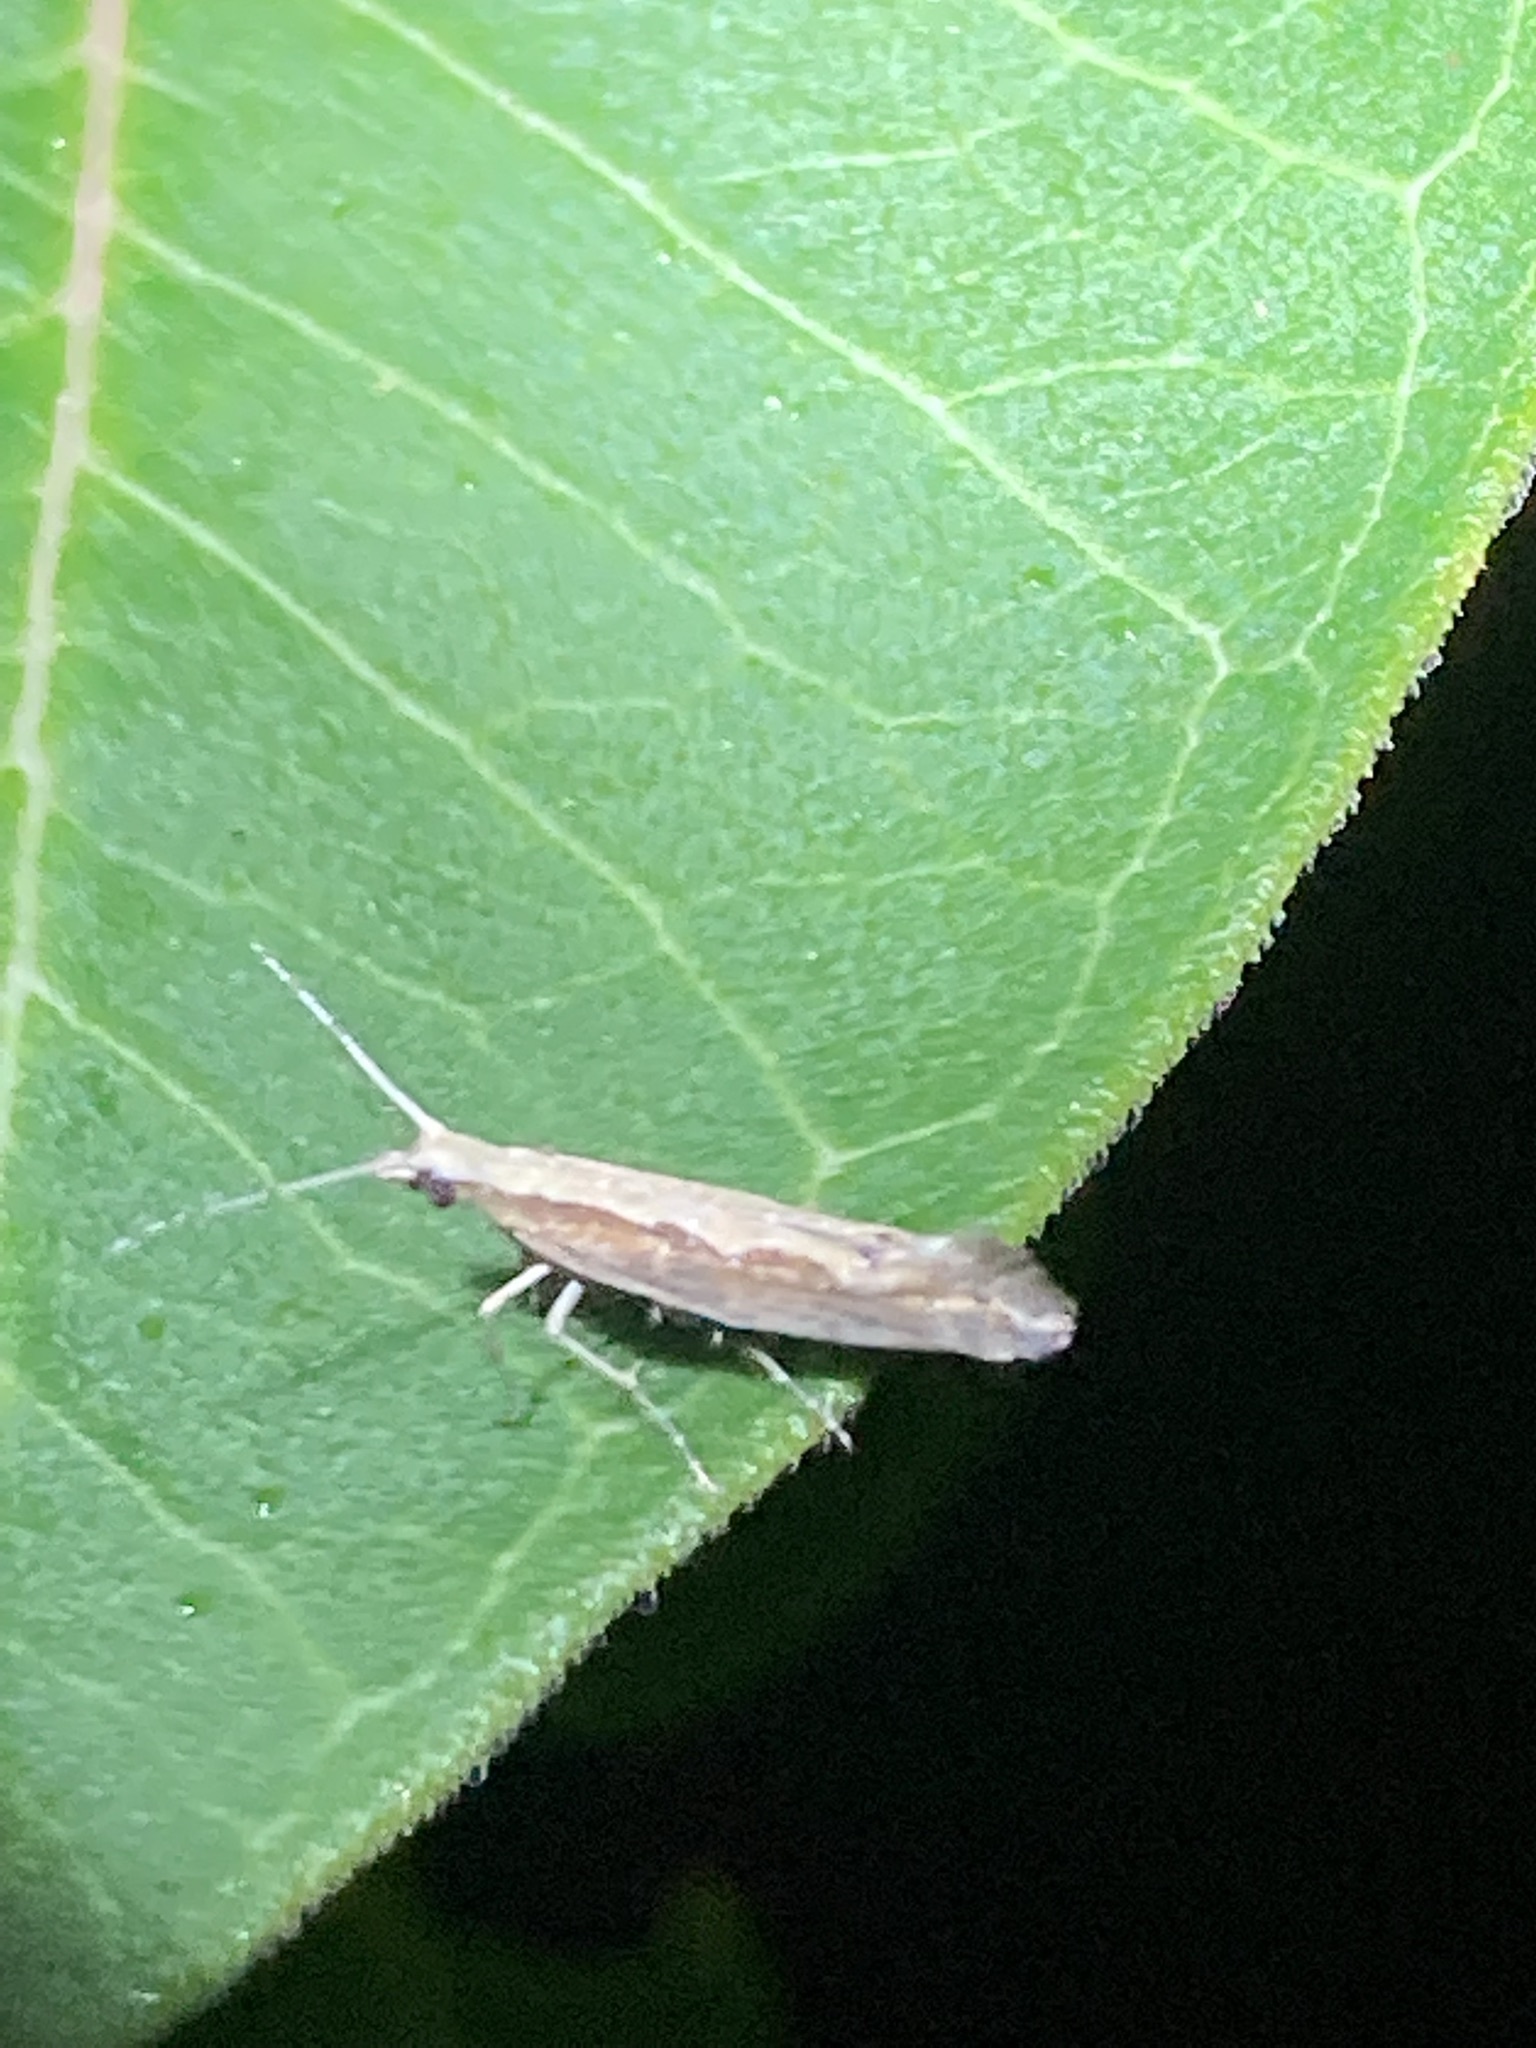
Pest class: diamondback_moth